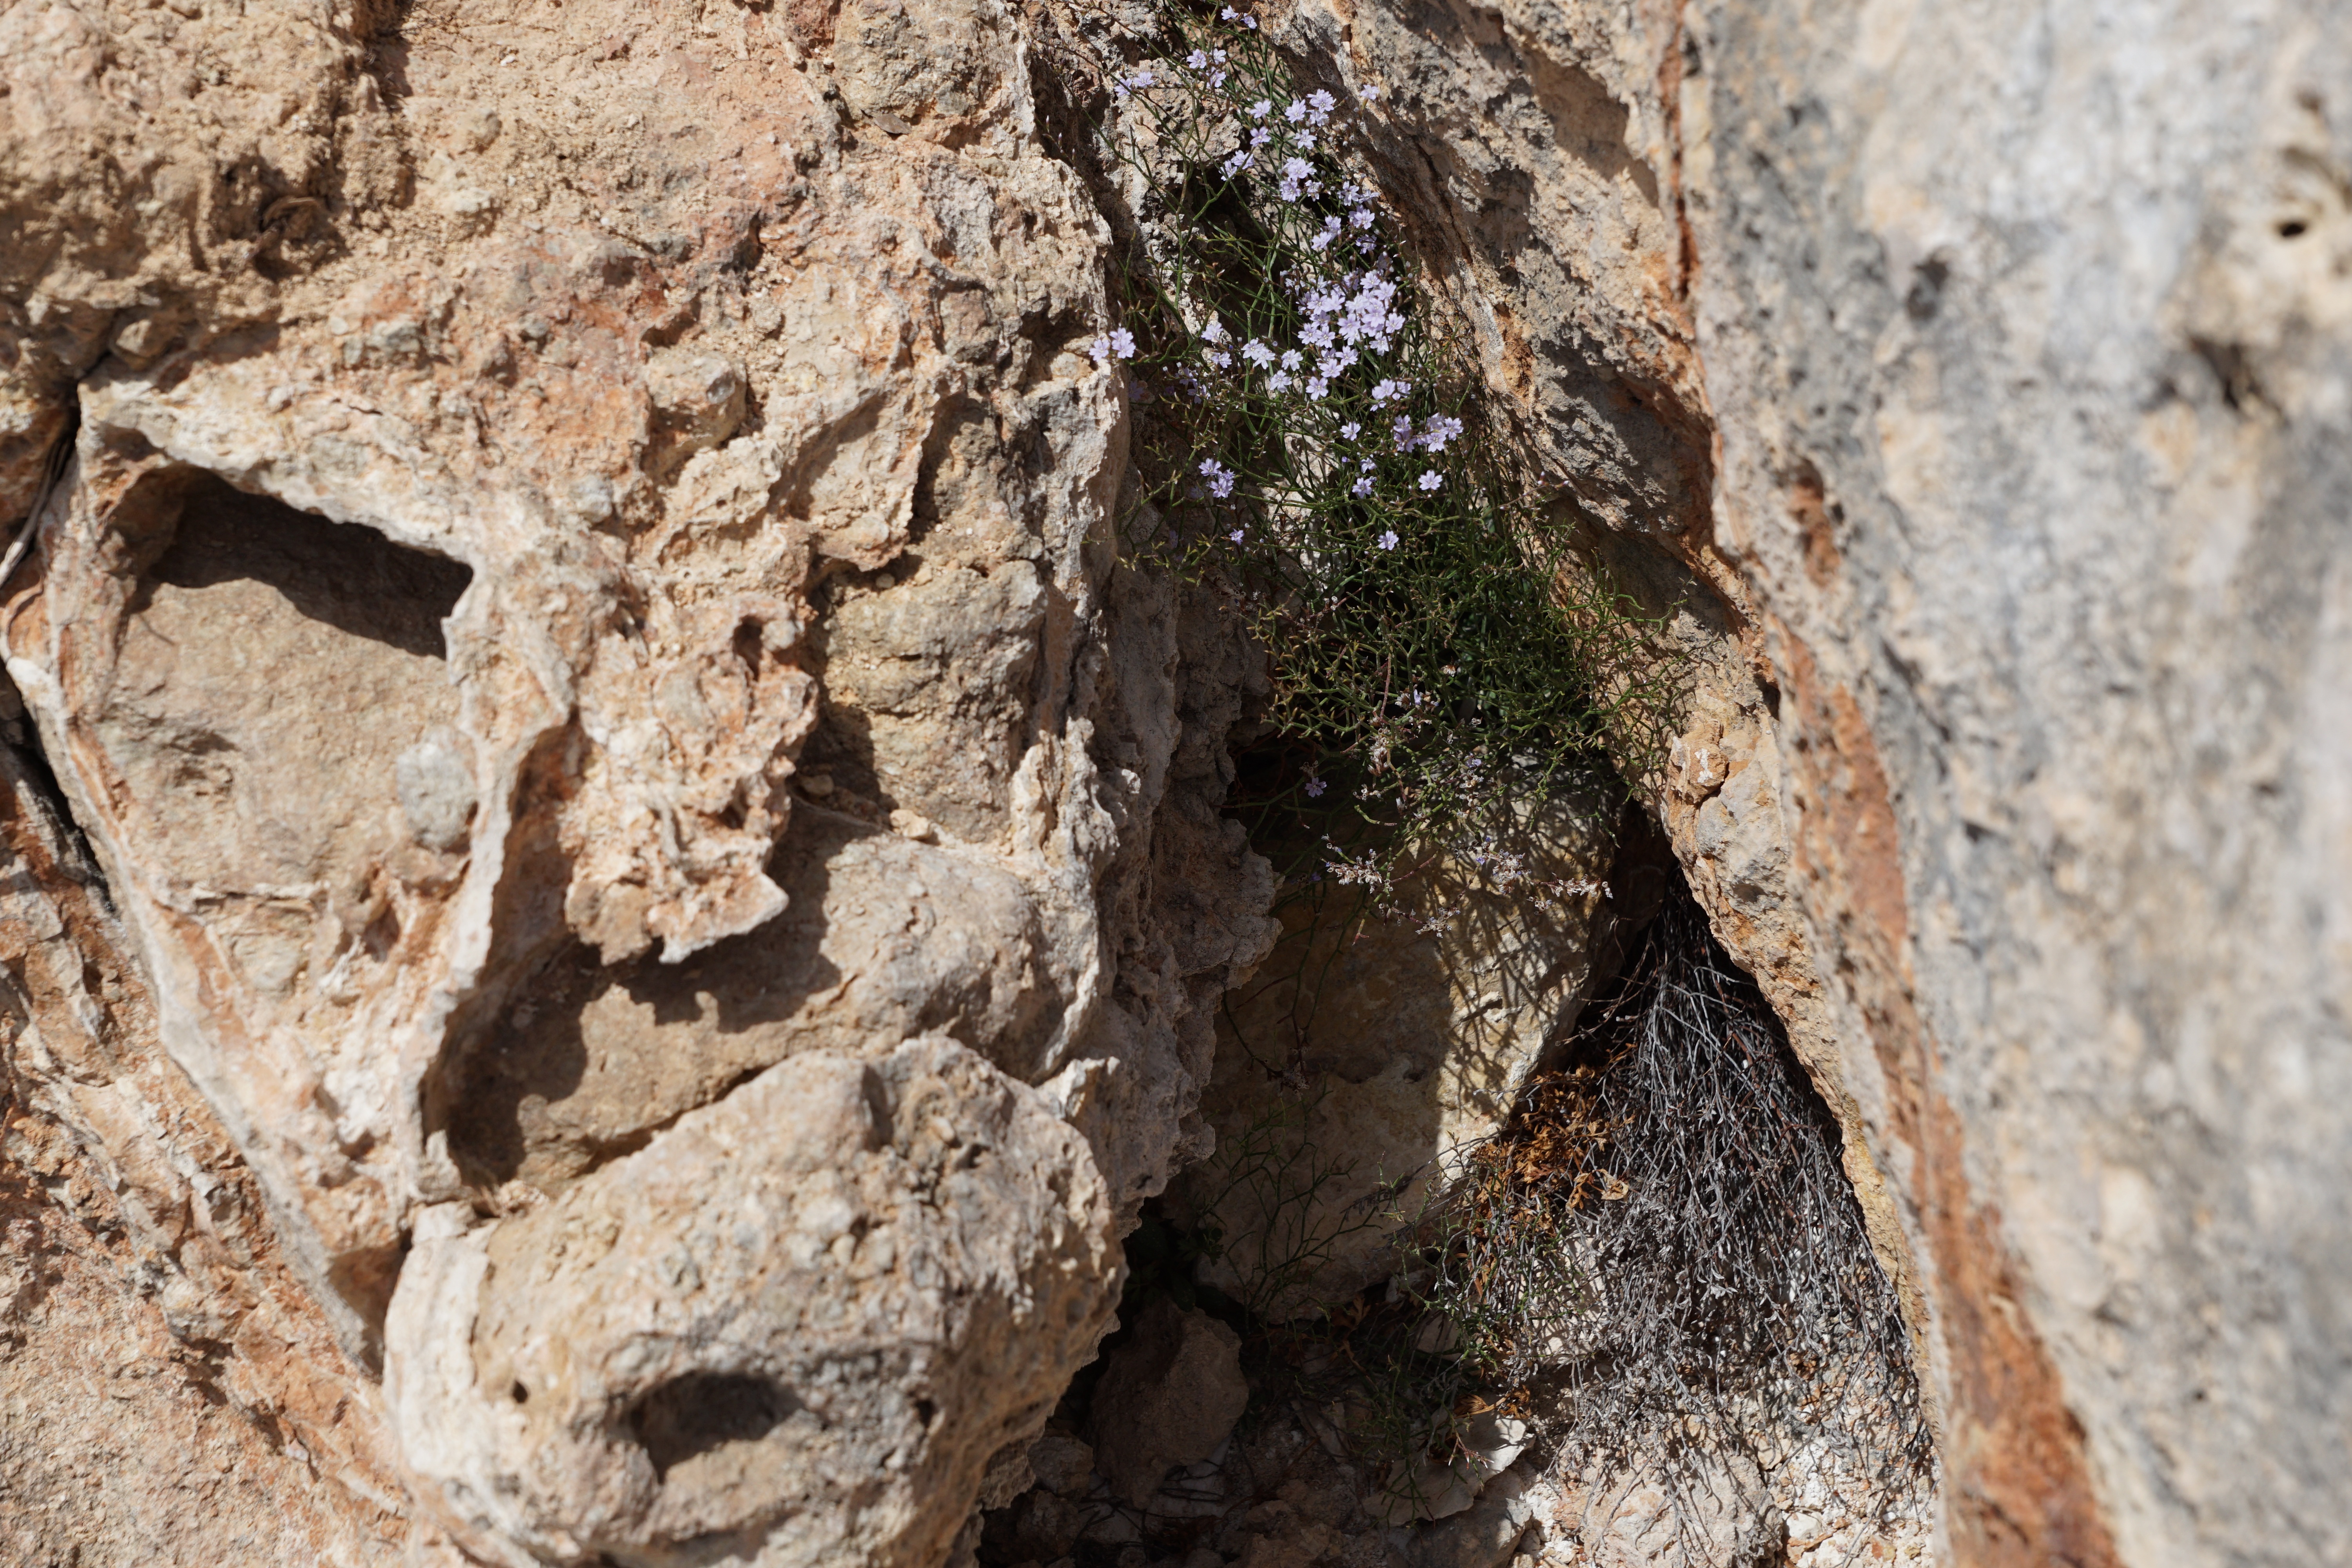
tree, nature, rock, wood, flower, trunk, stone, wildlife, wild, insect, grow, soil, fauna, invertebrate, geology, earth, force, ibiza